Nur Muhammad Taraki

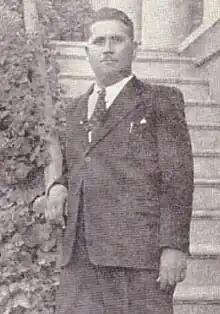
A younger Taraki

Under "Sardar" Mohammad Daoud Khan's prime ministership, suppression of radicals was common. However, because of his language skills, Taraki was sent to the Afghan Embassy in the United States in 1952. Within several months, Taraki began denouncing the Royal Afghan Government under King Zahir, and accused it of being autocratic and dictatorial. His denunciation of the Royal Afghan Government earned him much publicity in the United States. It also attracted unfavourable attention from authorities back home, who relieved him of his post and ordered him repatriated but stopped short of placing him under arrest. After a short period of unemployment, Taraki started working for the United States Overseas Mission in Kabul as an interpreter. He quit that job in 1958 and established his own translation company, the Noor Translation Bureau. Four years later, he started working for the U.S. Embassy in Kabul, but quit in 1963 to focus on the establishment of the People's Democratic Party of Afghanistan (PDPA), a communist political party.